Germinal (novel)

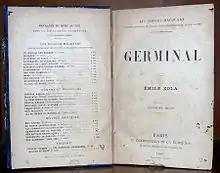
The title page of the 1885 French edition

The novel's central character is Étienne Lantier, previously seen in "L'Assommoir" (1877), and originally to have been the central character in Zola's "murder on the trains" thriller "La Bête humaine" (1890) before the overwhelmingly positive reaction to "Germinal" persuaded him otherwise. The young migrant worker arrives at the forbidding coal mining town of Montsou in the bleak area of the far north of France to earn a living as a miner. Sacked from his previous job on the railways for assaulting a superior, Étienne befriends the veteran miner Maheu, who finds him somewhere to stay and gets him a job pushing the carts down the pit.